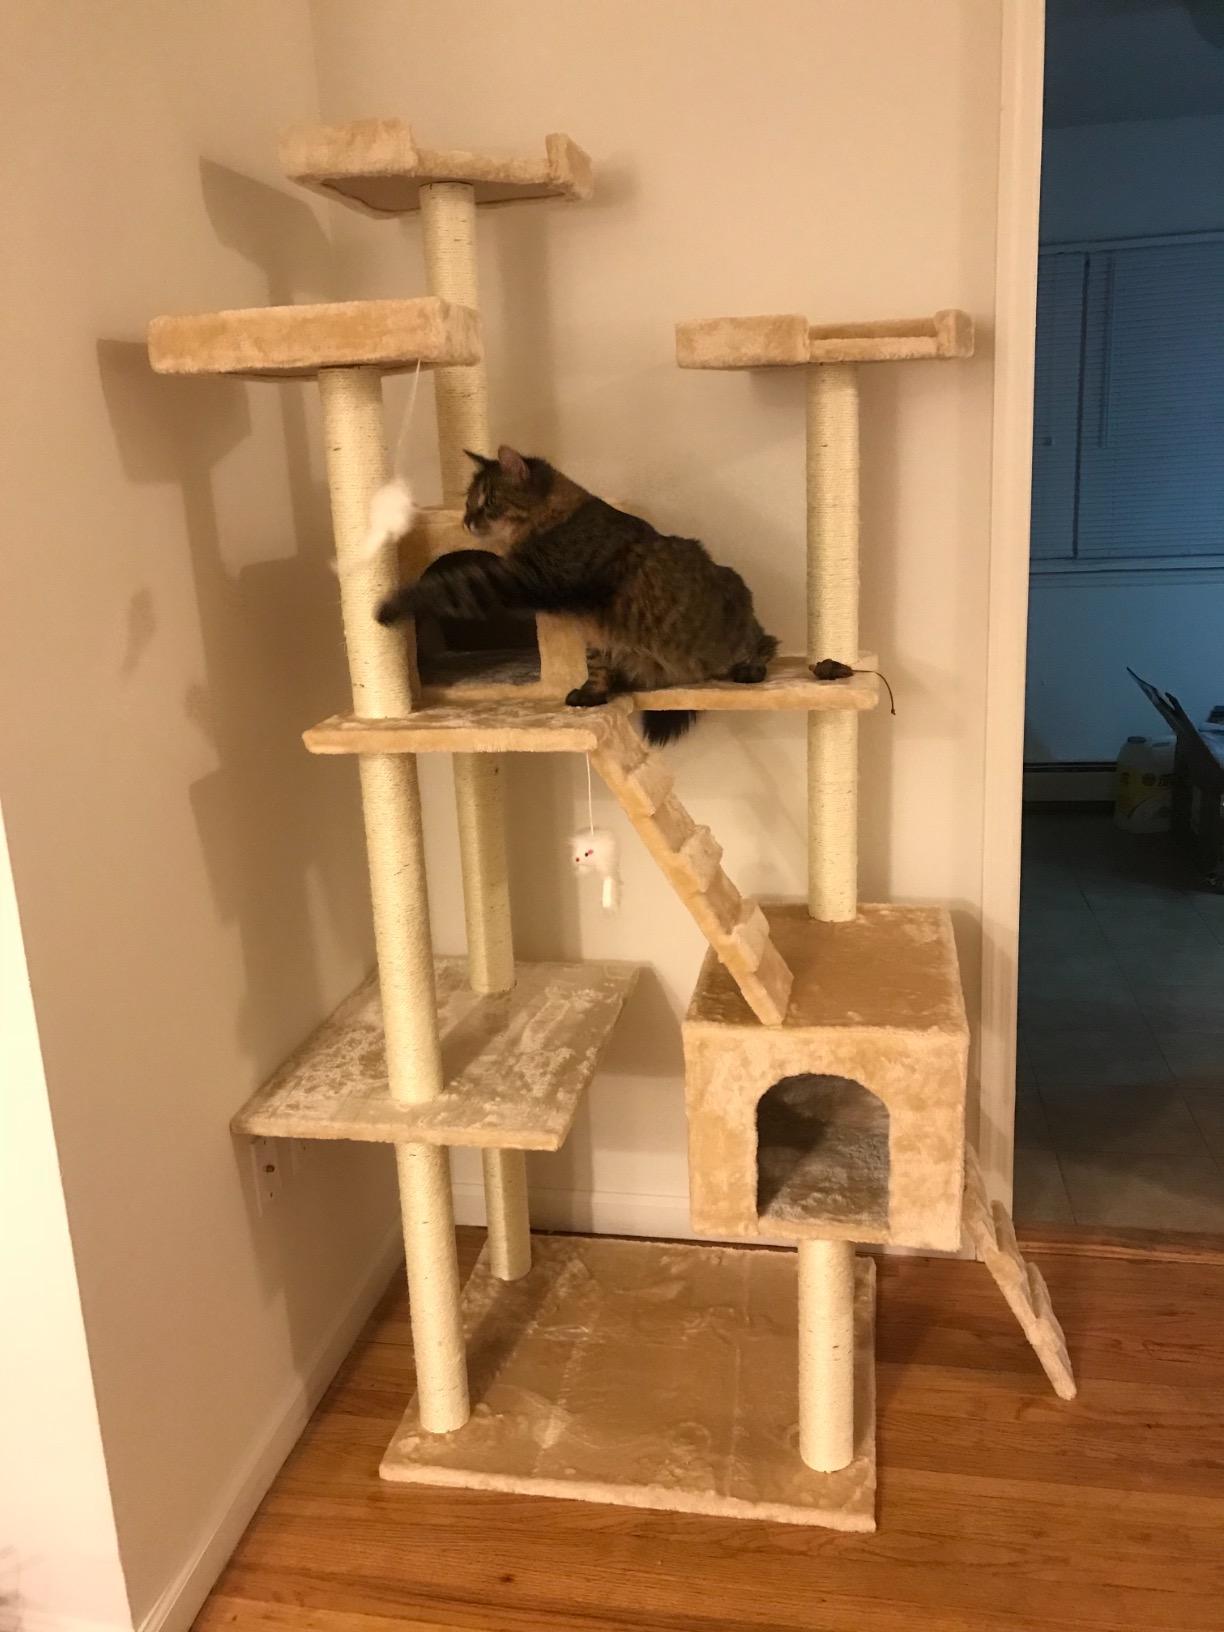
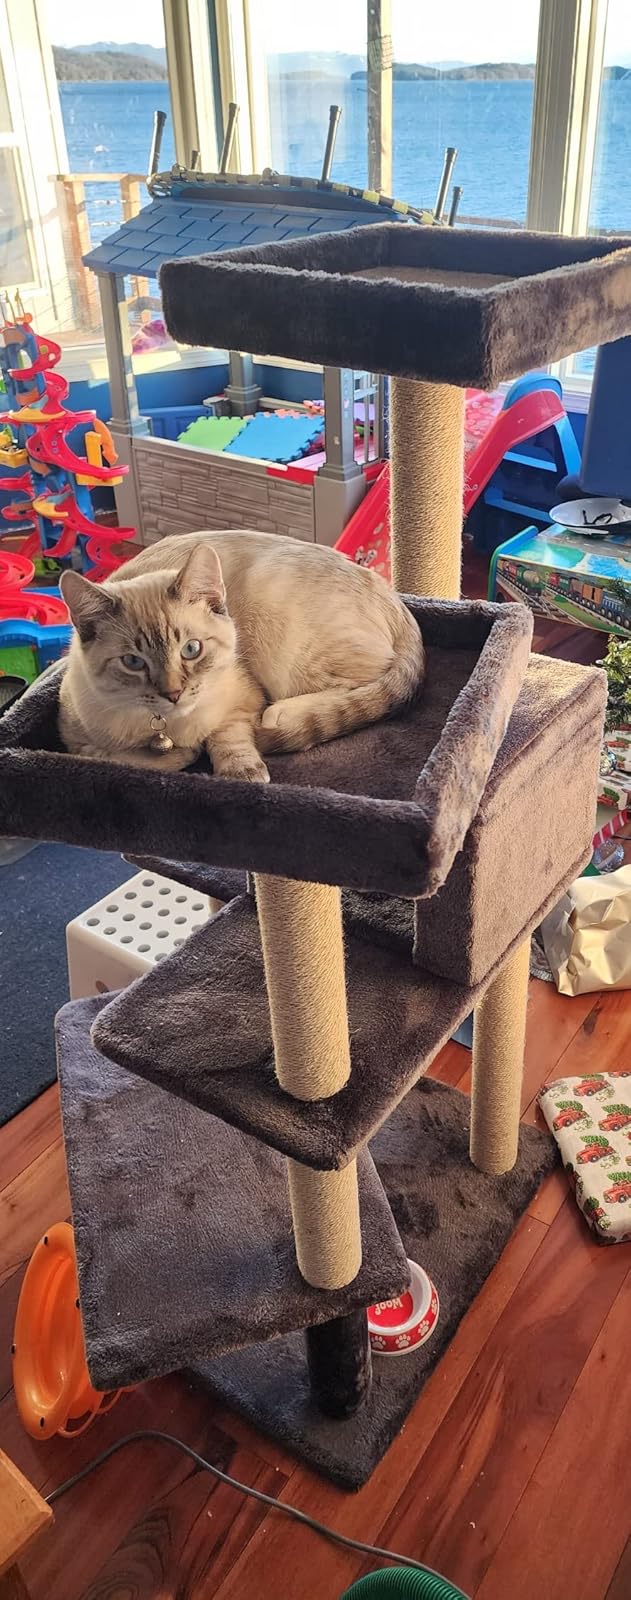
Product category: items_cat tree
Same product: no